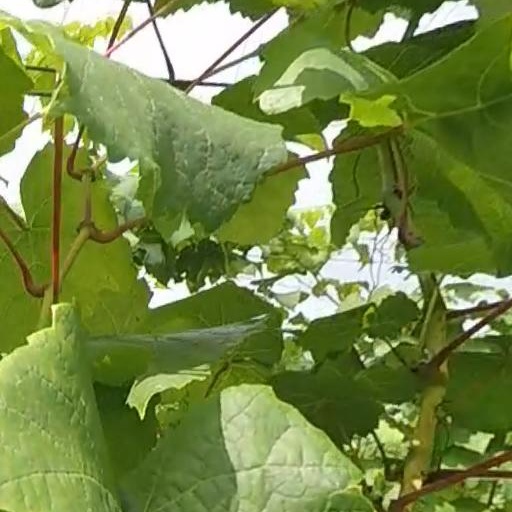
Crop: grape